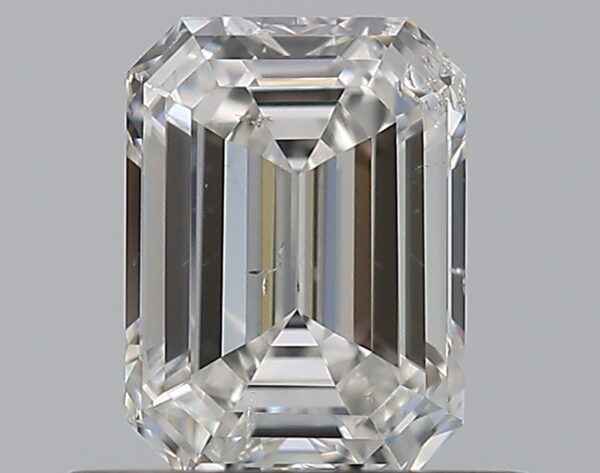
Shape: emerald
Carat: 0.65
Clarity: SI1
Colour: F
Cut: EX
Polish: VG
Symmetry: GD
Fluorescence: N
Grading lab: GIA
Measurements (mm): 5.78 x 4.24 x 2.75